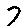
Label: 7